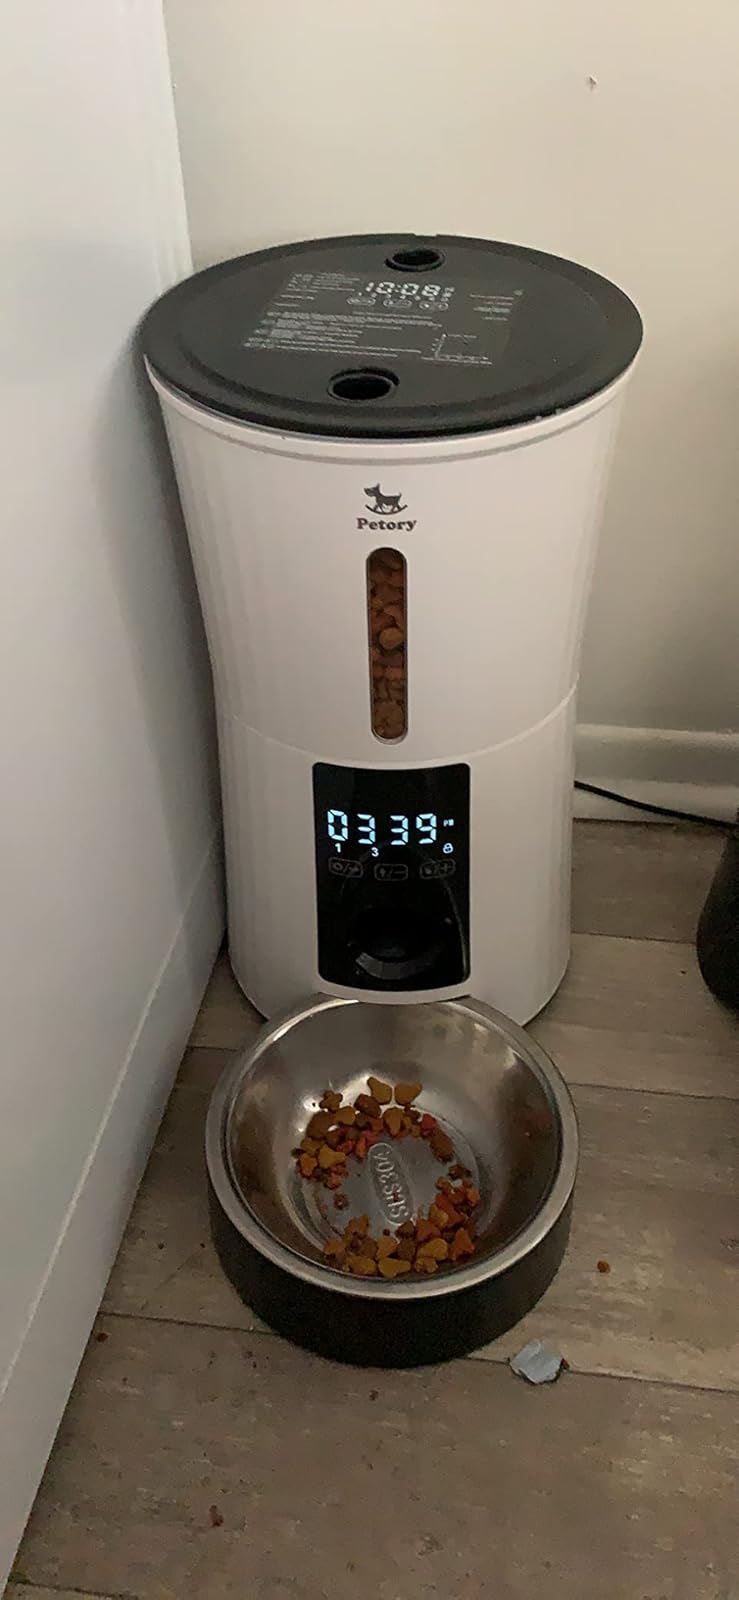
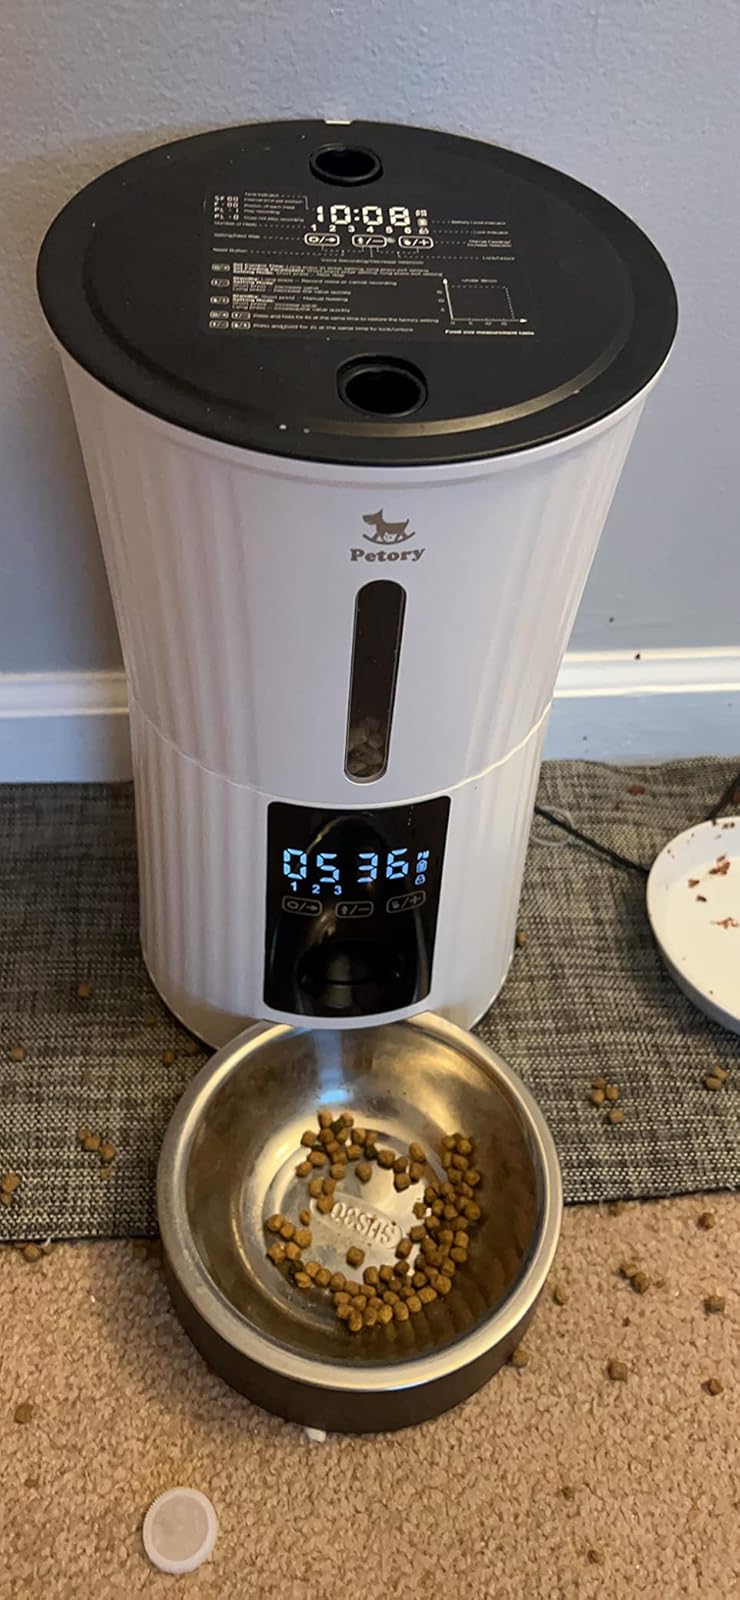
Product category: items_feeder
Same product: yes